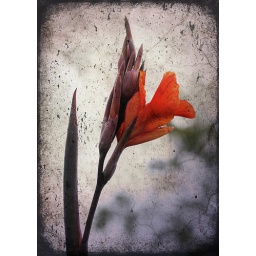
A rendition of a red flower in the garden.Available on Etsy - rbrosseau